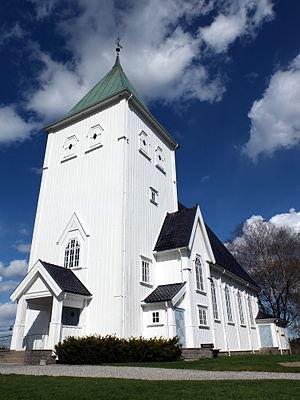
Frogner est un village dans la municipalité de Sørum, à Akershus.